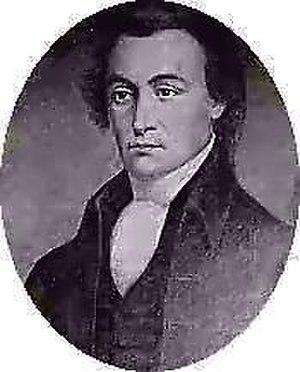
Les Pères fondateurs des États-Unis sont les signataires de la Déclaration d'indépendance ou la Constitution des États-Unis, ainsi que ceux participant à la révolution américaine comme Revolutionaries. Considérés comme des héros aux États-Unis, ces hommes sont principalement chrétiens, quelques-uns athées ou déistes. Par ailleurs, plusieurs pères sont membres de la franc-maçonnerie.
Matthew Thornton, né en 1714 à Limerick et mort le 24 juin 1803 à Newburyport, est un homme politique américain, signataire de la déclaration d'indépendance des États-Unis en tant que représentant du New Hampshire. Il fut élu au Congrès continental après avoir été président de la Chambre des représentants du New Hampshire.